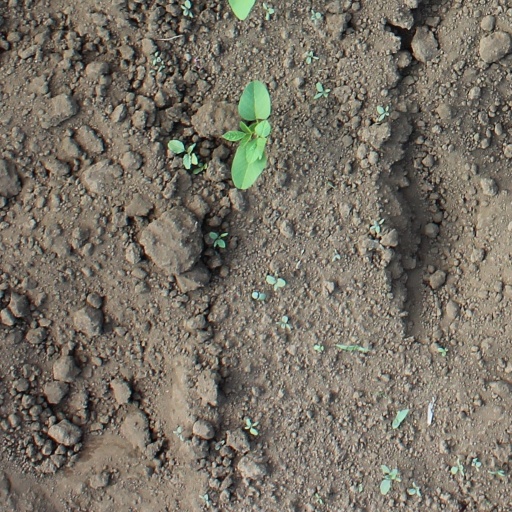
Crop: soybean